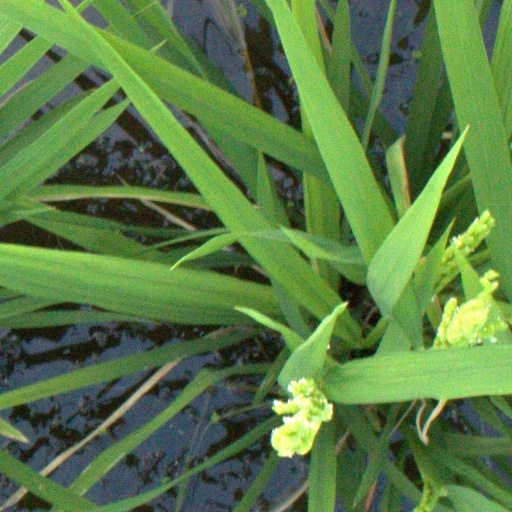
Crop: rice